West Virginia folklore

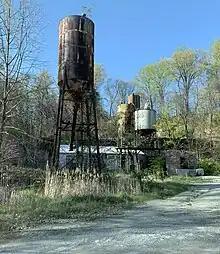
Abandoned infrastructure along a roadside in West Virginia.

Known by many names an adaptations, such as "The Hairy Toe" or "The Skinny Toe", "Where's My Big Toe?" is a story that has drifted through American folktales for years. The most modern and popular of these adaptations is simply known as "The Big Toe." It was included in the first book of Alvin Schwartz's highly popular "Scary Stories to Tell in the Dark" series, originally published in 1981. In Schwartz's version, a boy finds a toe while digging in his garden. He pulls it out and brings it inside to show his mother, who is quite impressed with its plumpness. She put it in the soup and the family ate it for dinner that evening. As the boy lay in bed that night, he heard a raspy voice repeatedly asking where its toe went. The boy was afraid and hid under his covers, hoping the voice would go away by morning. Rather than disappearing, the voice seemed to come closer and closer. At this point, the teller of the story is to pause, then cry "you've got it!" as they lunge towards the audience. The much older Appalachian version of the story has a fair share of similarities to this adaptation. Rather than a young boy, the person who discovers the toe is an old woman. Instead of taking the toe into the house to eat for dinner, the woman acts in more disregard as she tosses it over the fence and continues going about her gardening. The storylines become almost identical at this point as the women hears a menacing voice asking for its toe as she is drifting off to sleep. The voice gets closer and closer, then, just like Schwartz's version, the storyteller pauses and scares the audience.